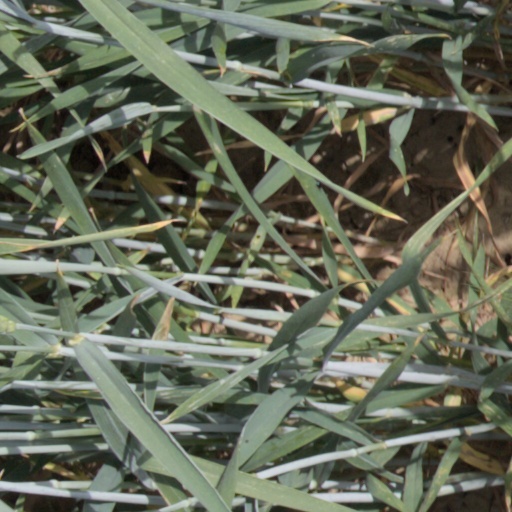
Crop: wheat